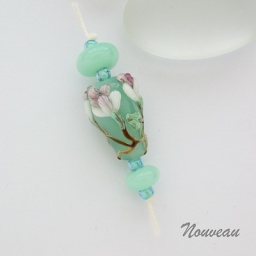
One focal bead, 22mm long in opalescent green glass with raised flower pattern. Matching donut spacers.